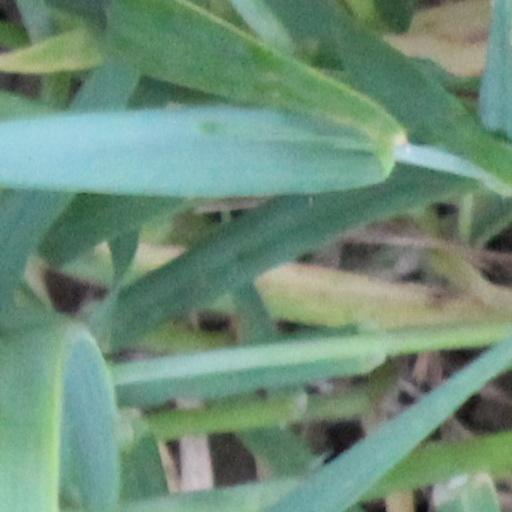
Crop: wheat